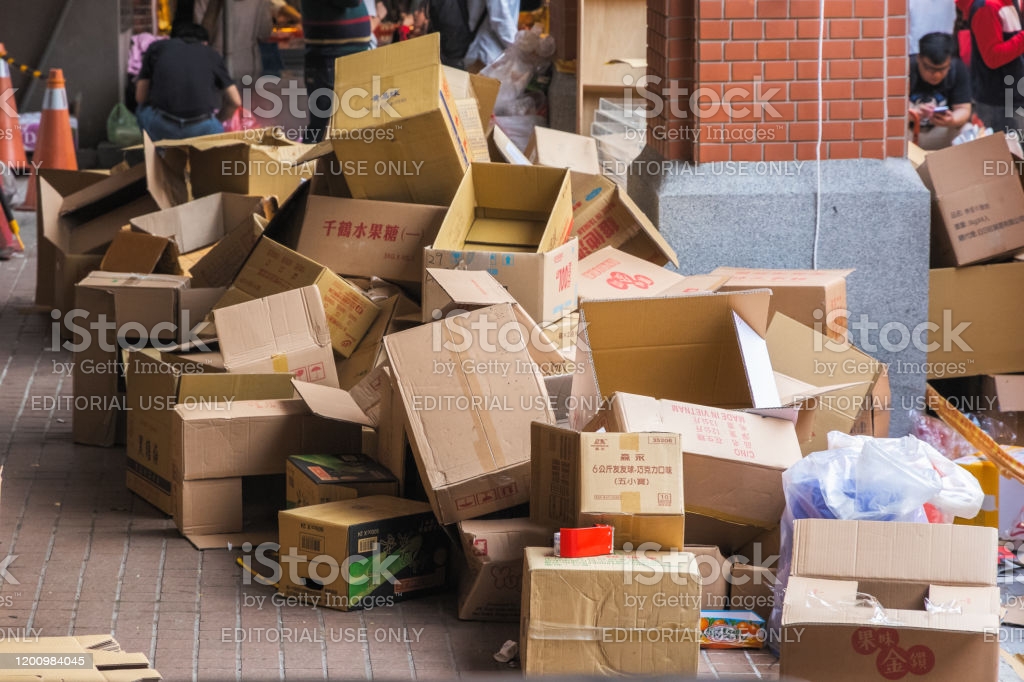
Label: cardboard